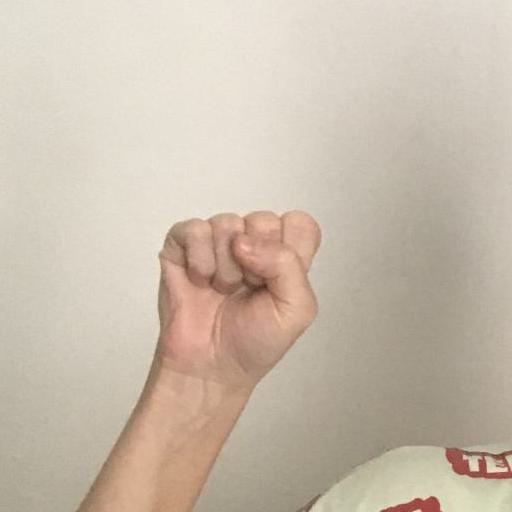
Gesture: fist